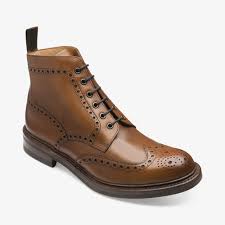
Label: Brogue